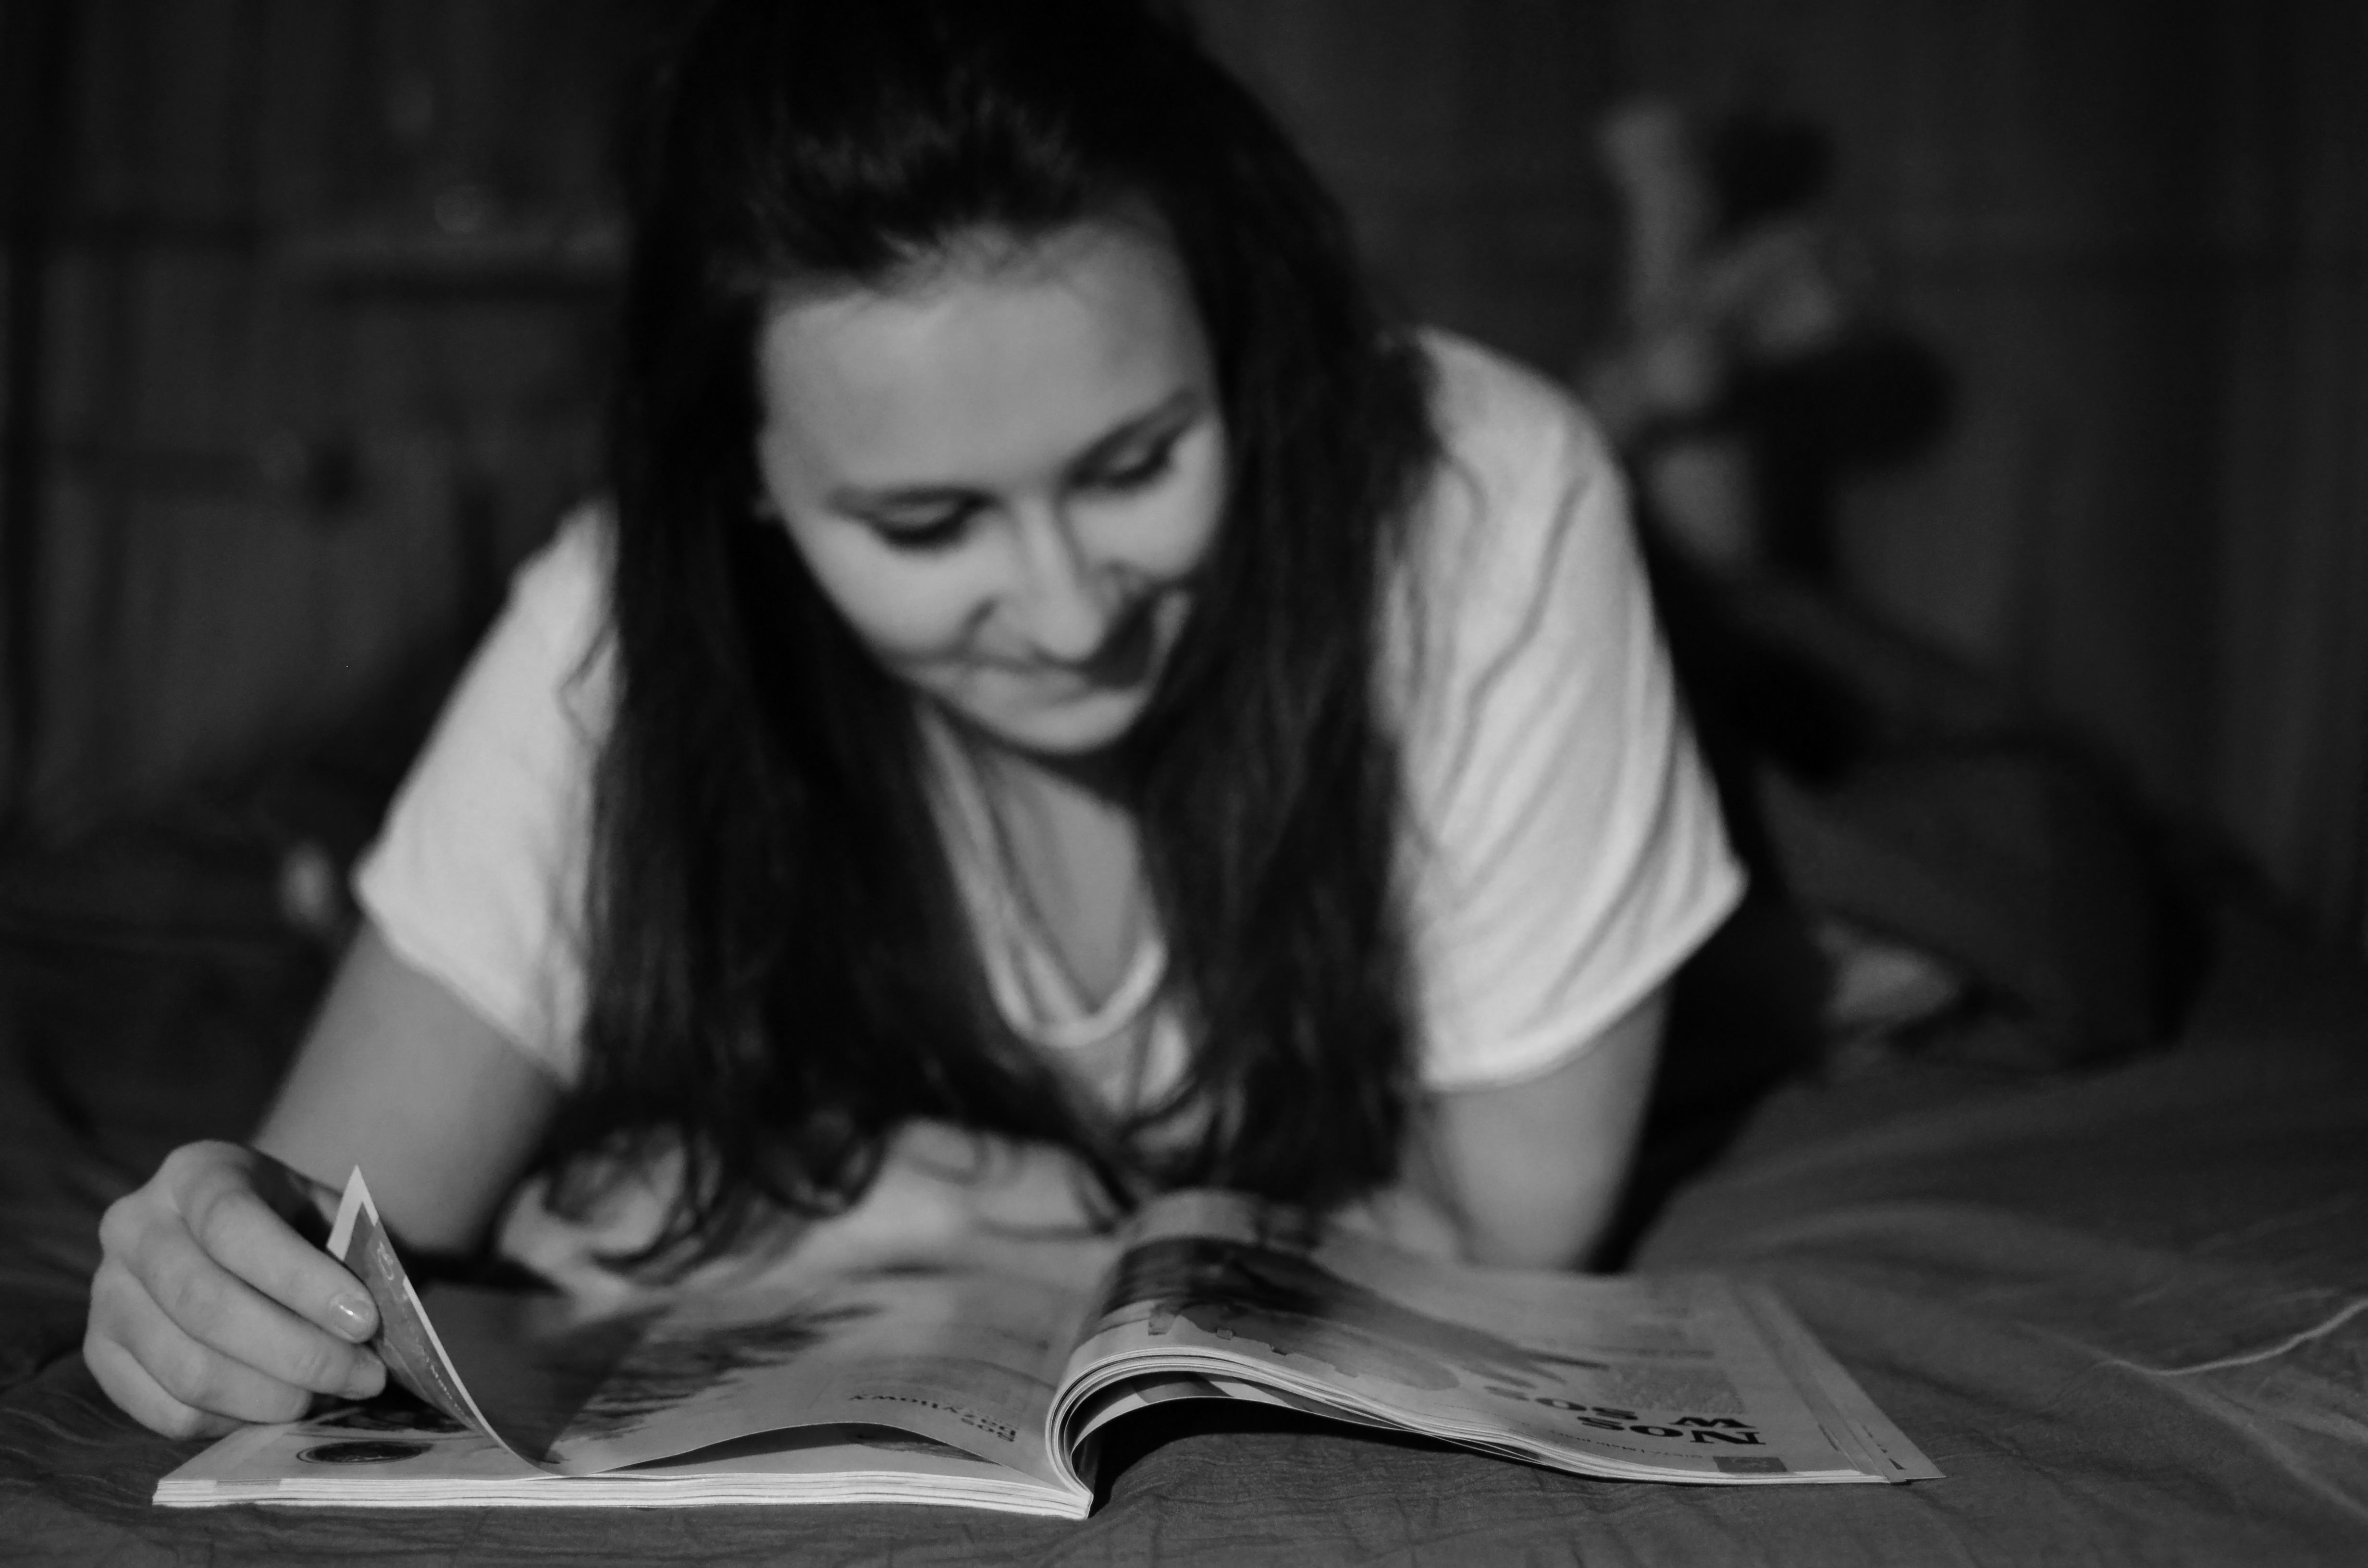
person, black and white, girl, woman, white, photography, reading, portrait, model, magazine, sitting, darkness, black, monochrome, lady, relaxing, glasses, beauty, emotion, photo shoot, monochrome photography, portrait photography, film noir, human positions